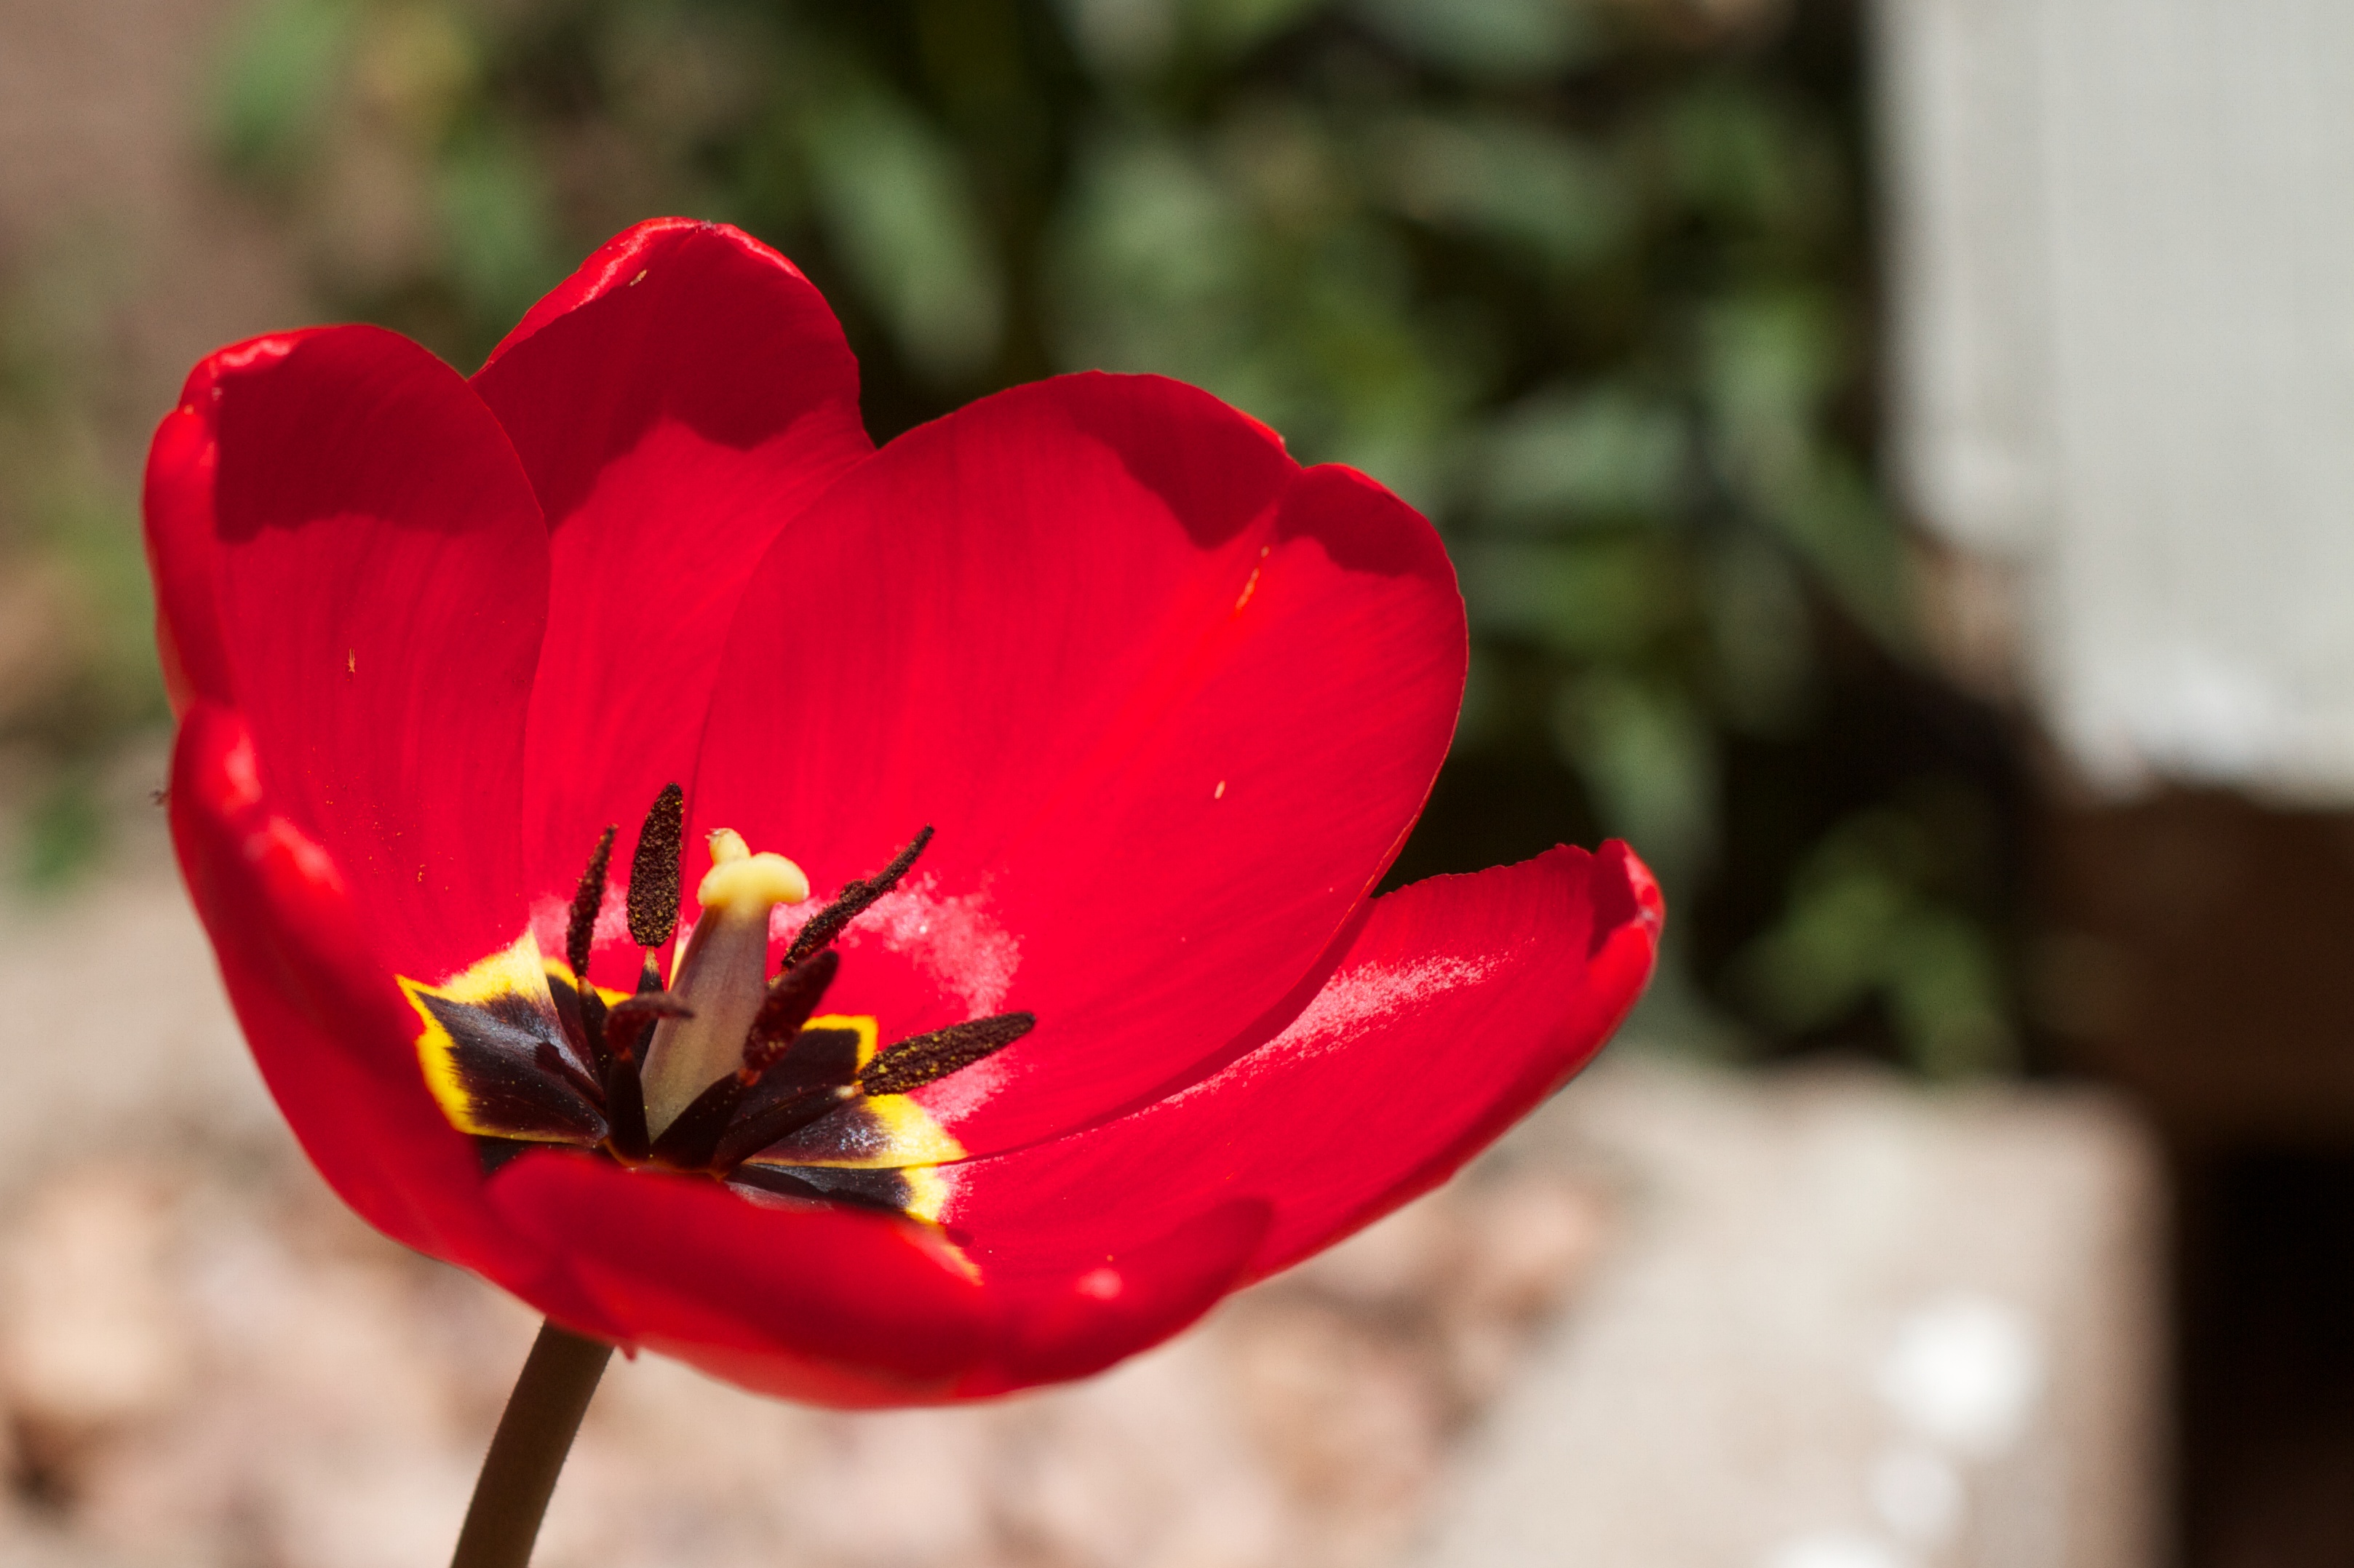
blossom, plant, flower, petal, tulip, red, botany, flora, close up, macro photography, flowering plant, plant stem, land plant